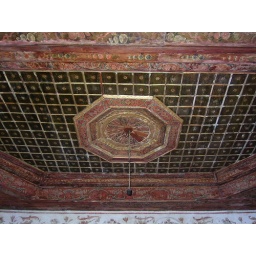
One of many amazing examples of the craftsmanship in Gjirokastra's tower houses